Mike Hammah

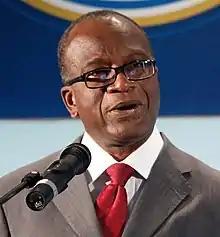
Mike Hammah during the 5th EITI Global Conference (2011) in Paris, France

Mike Allen Hammah (born 28 August 1955) is a politician and a former Minister for Lands and Natural Resources of Ghana. He had been the Minister for Transport until January 4, 2011, when he was moved after a cabinet reshuffle by President Mills. He was also the Member of Parliament for the Effutu Constituency in the Central Region of Ghana.